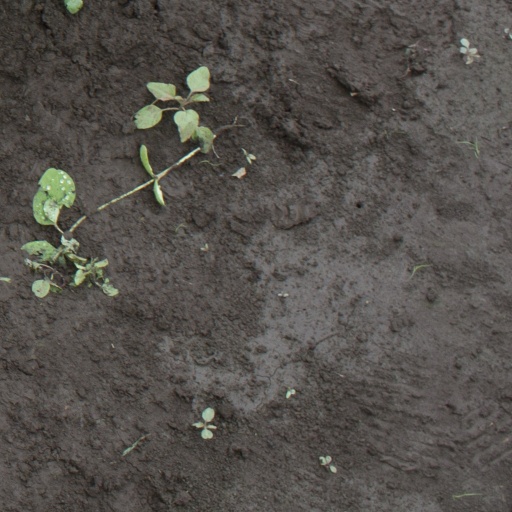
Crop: soybean